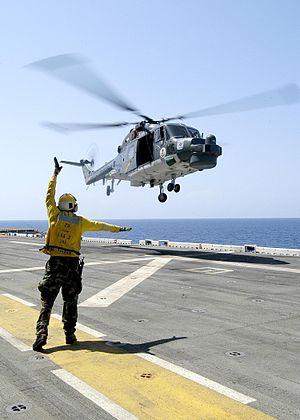
Le Marineflieger est la force aéronavale de la marine allemande.